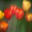
Label: tulip